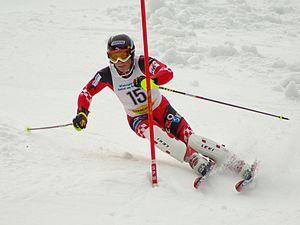
Tin Široki, né le 29 avril 1987 à Zagreb, est un skieur alpin croate.